Question: Please indicate a possible affordance area of the frisbee that can be used for holding
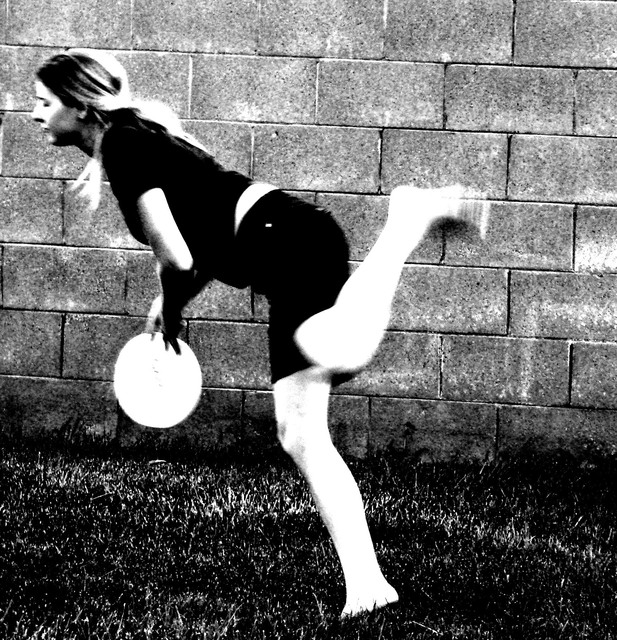
Answer: [102, 324.5, 210, 432.5]